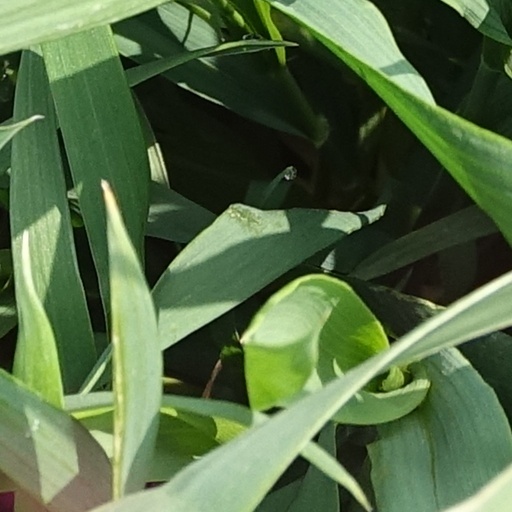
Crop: wheat